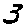
Label: 3